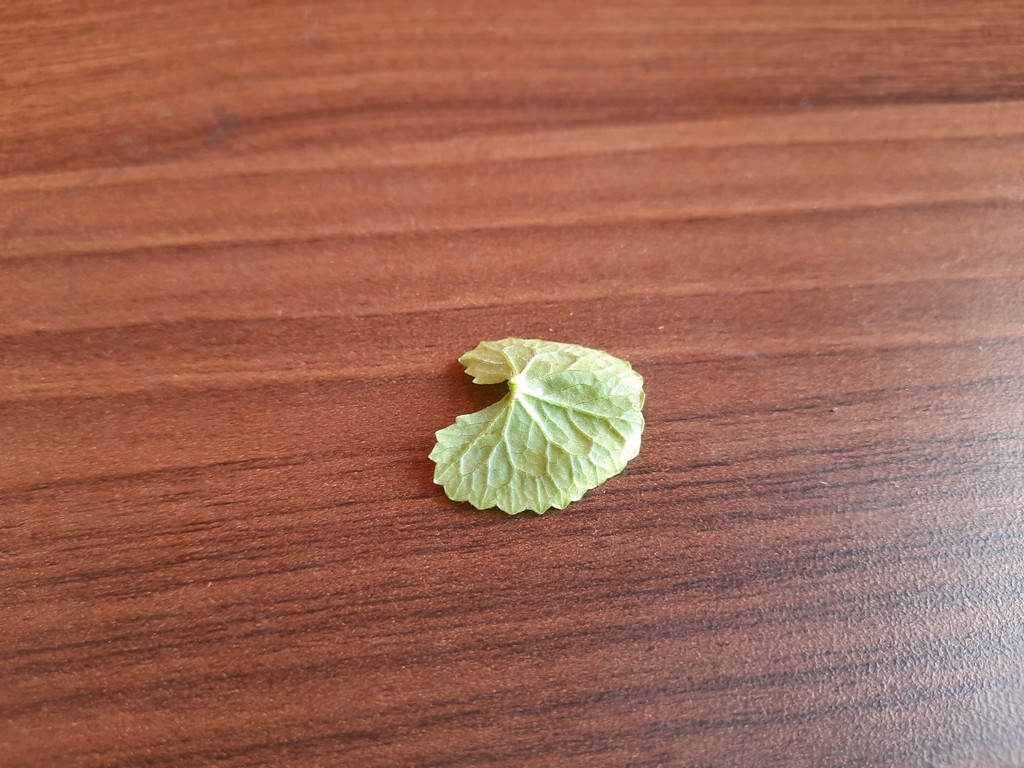
Label: Healthy